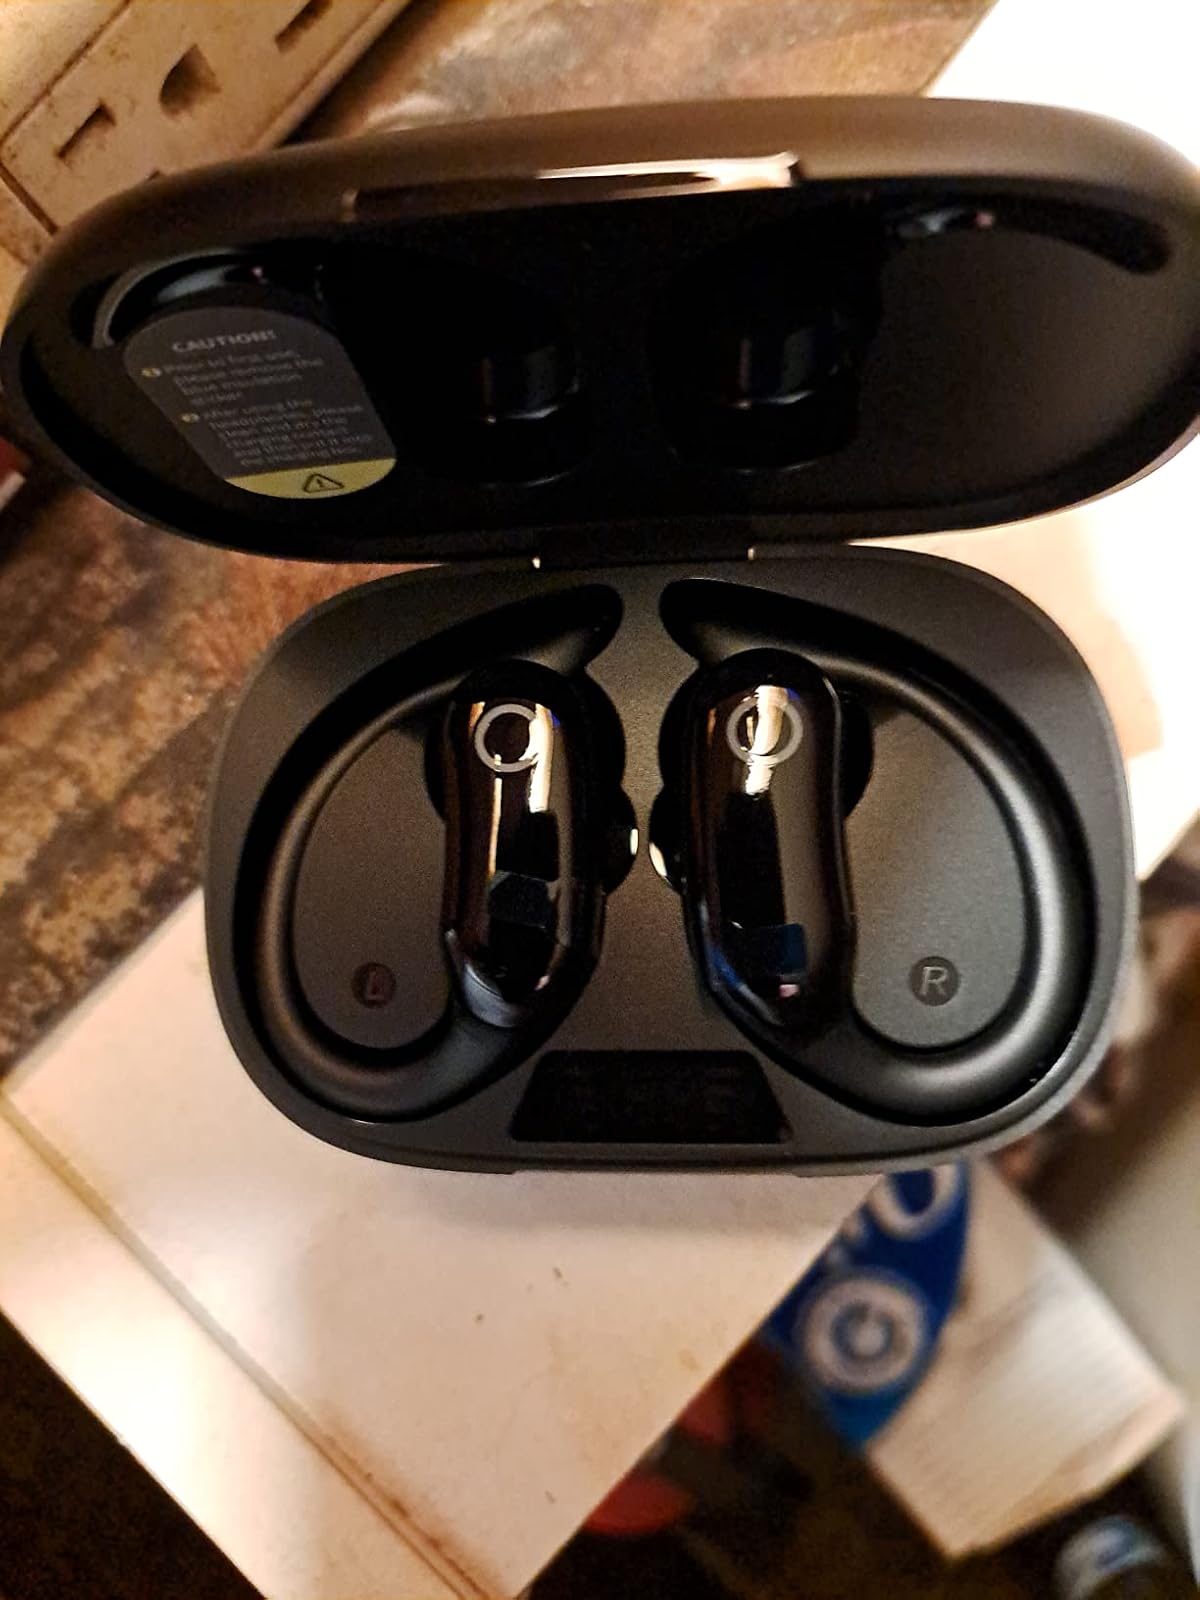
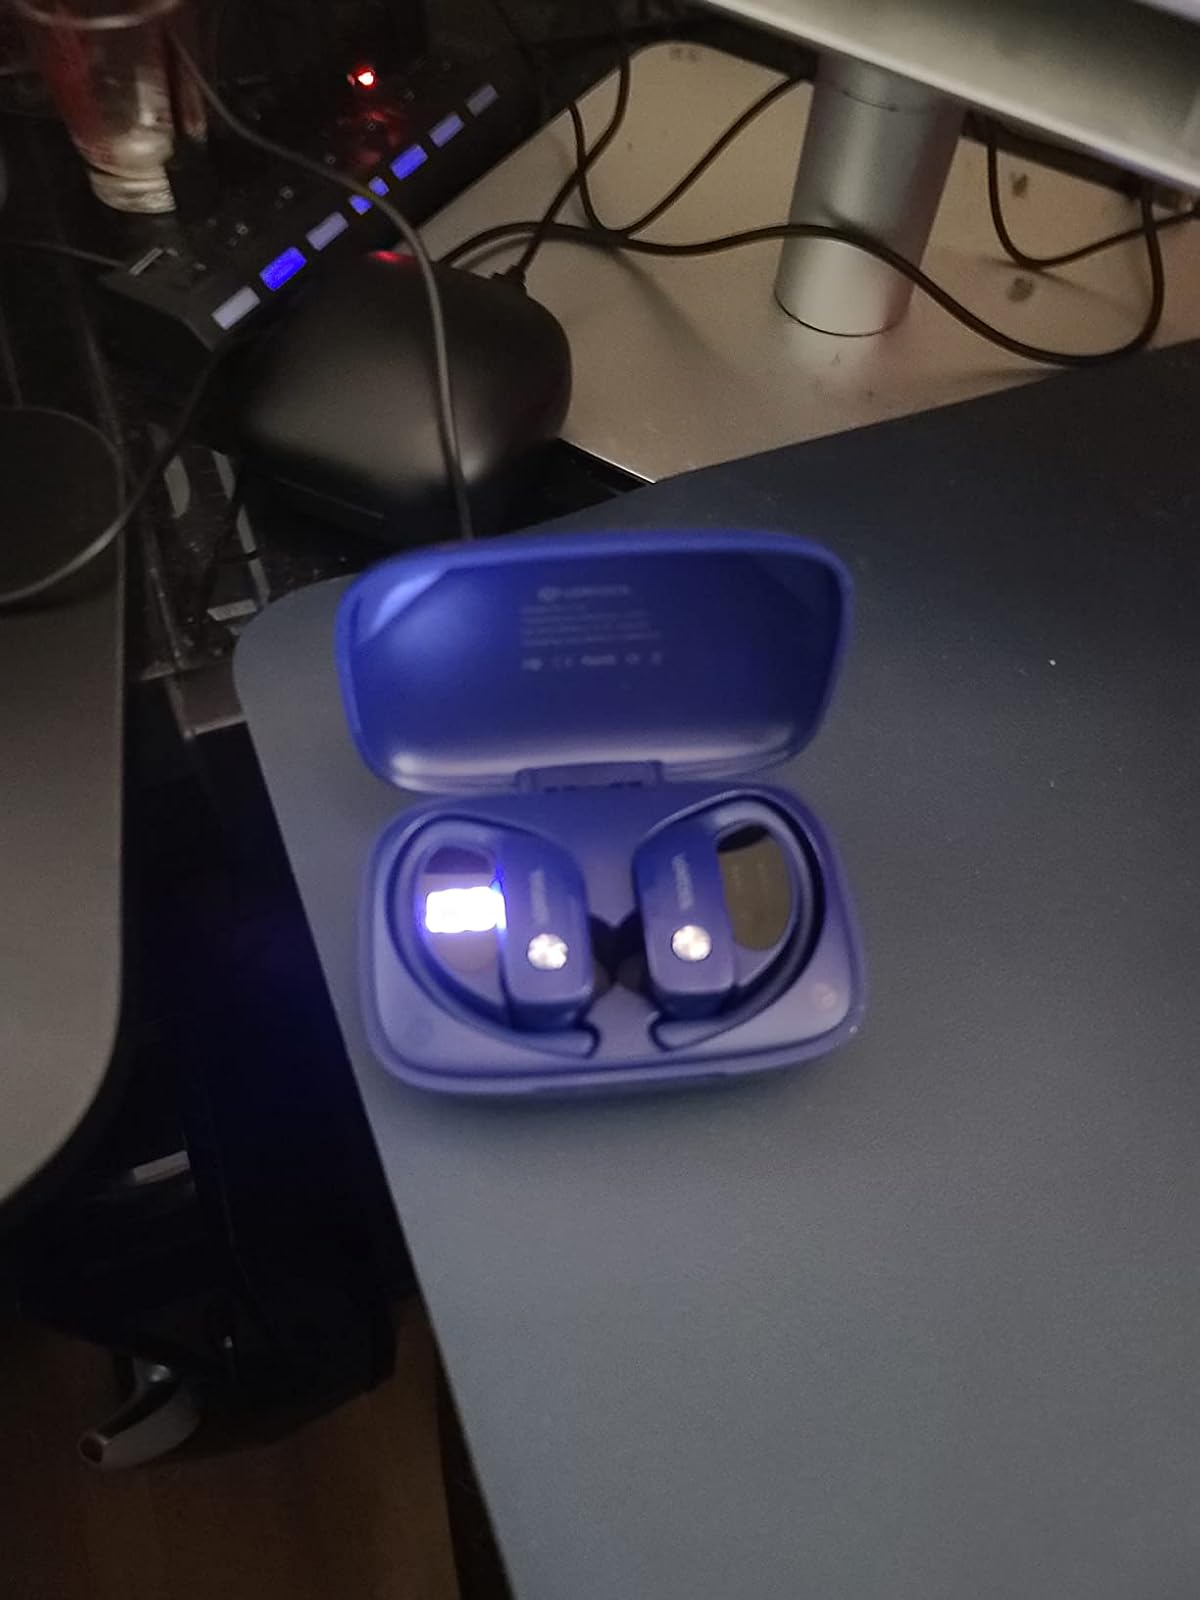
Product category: earbuds
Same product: no